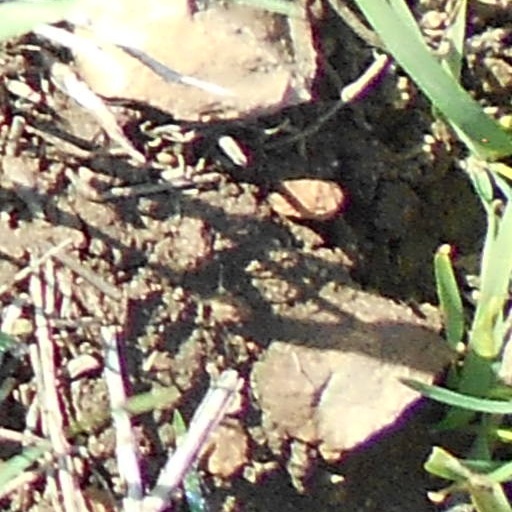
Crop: wheat